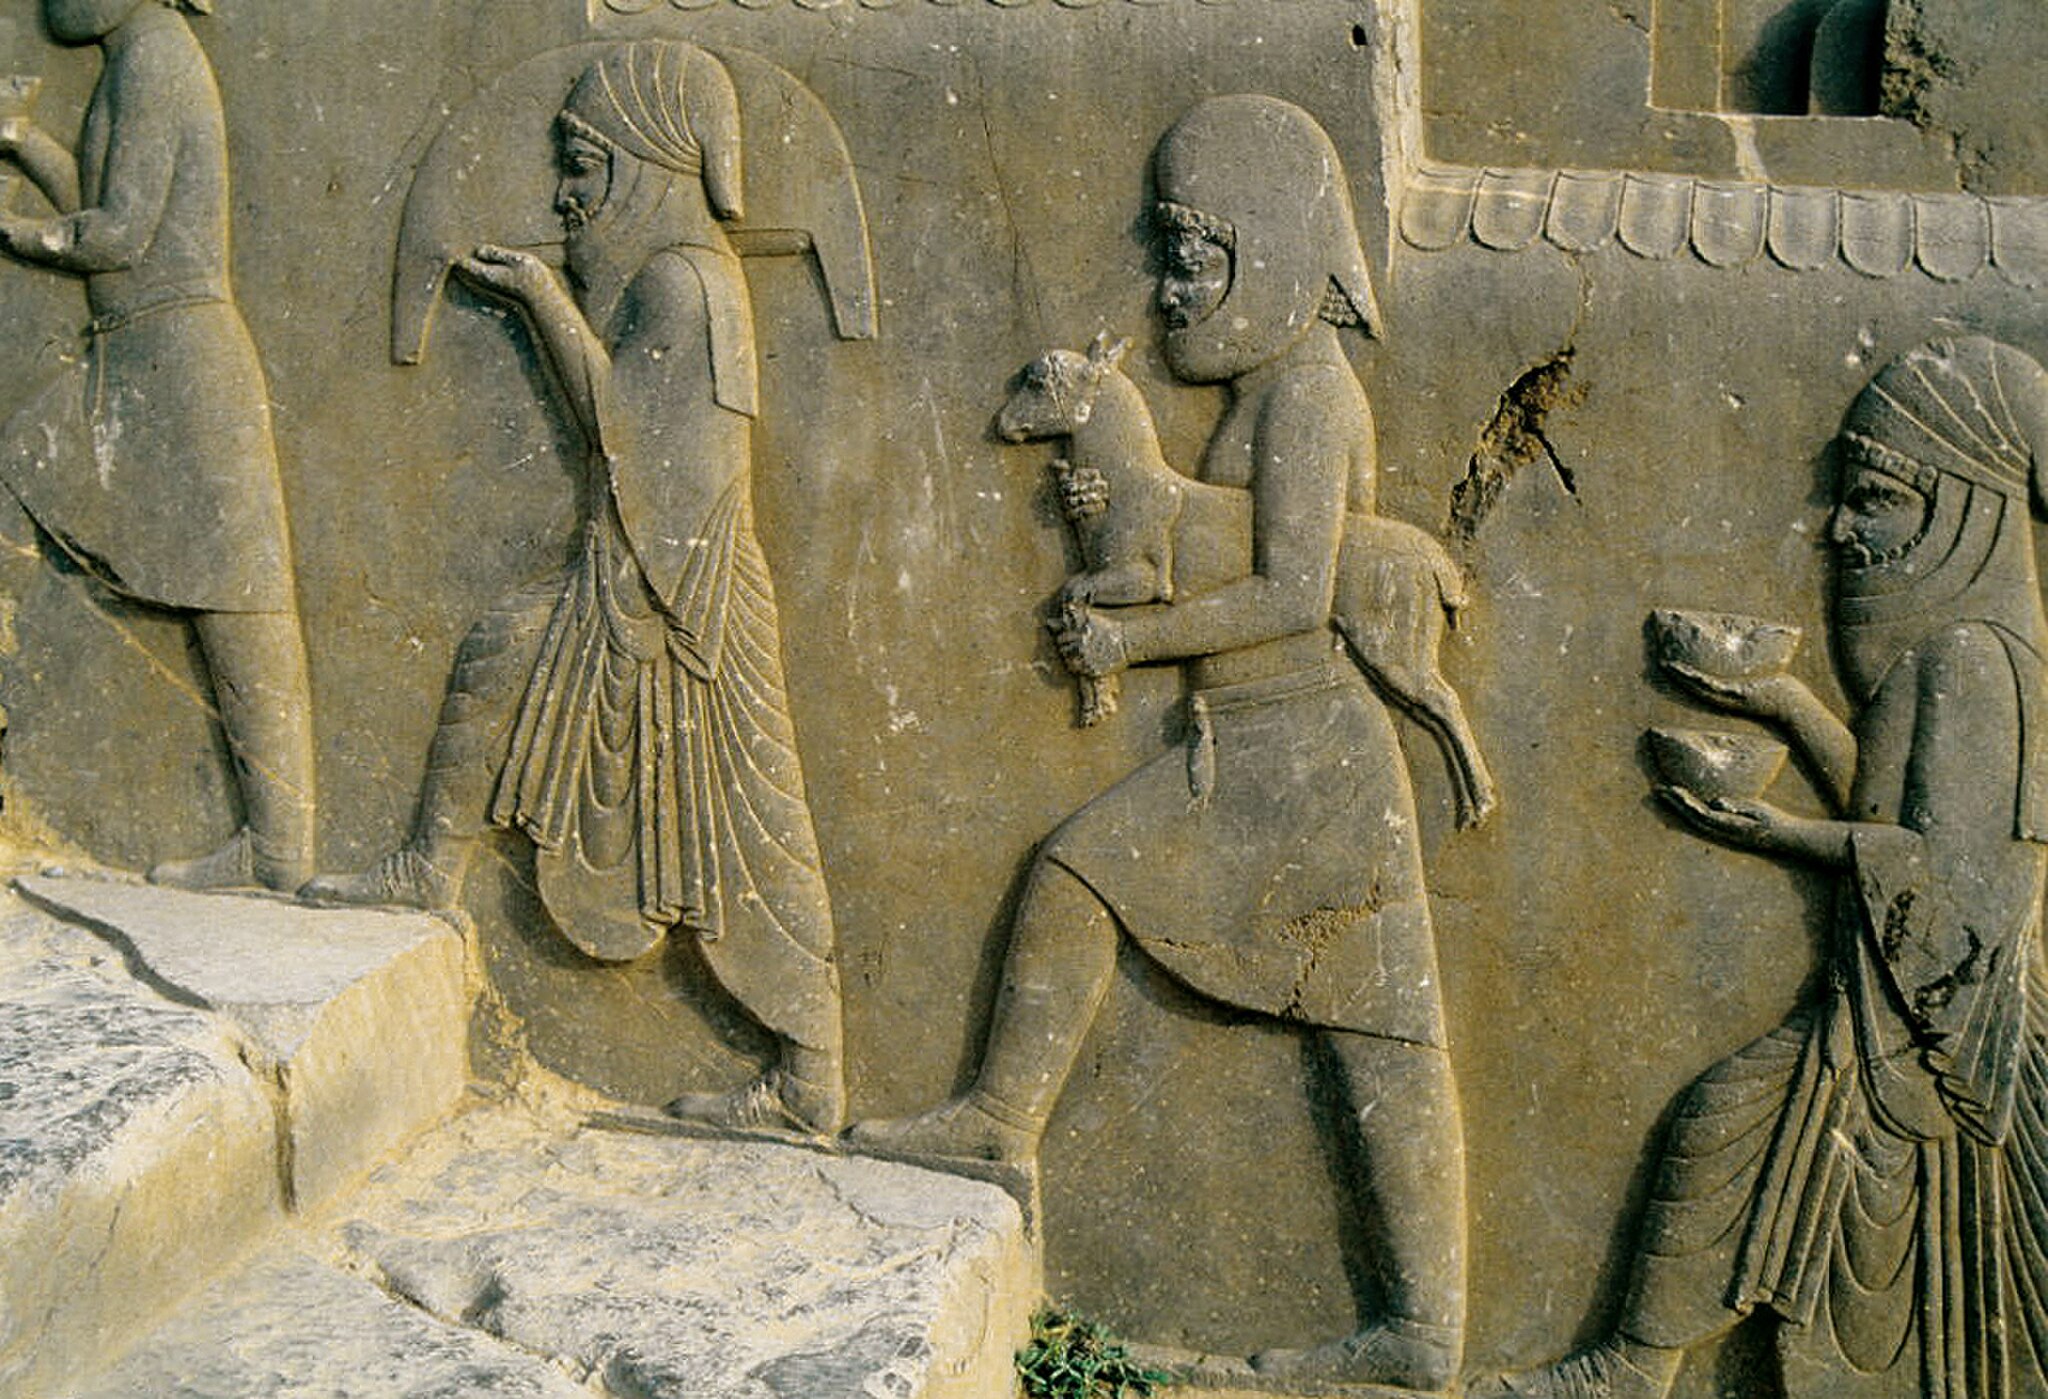
Title: Persépolis (2000) 25
Description: Reliefs of the processions with gifts of the different nations; Persepolis Fars, Iran
Date: 2000-04
Categories: Self-published work, April 2000 in Iran, Photographs by LBM1948, 2000 in Persepolis, Reliefs of gift-bearing delegations in Persepolis, People climbing stairs in art